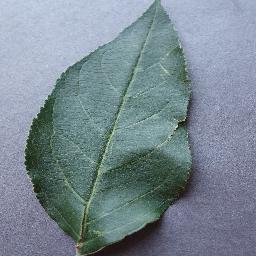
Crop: apple
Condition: healthy